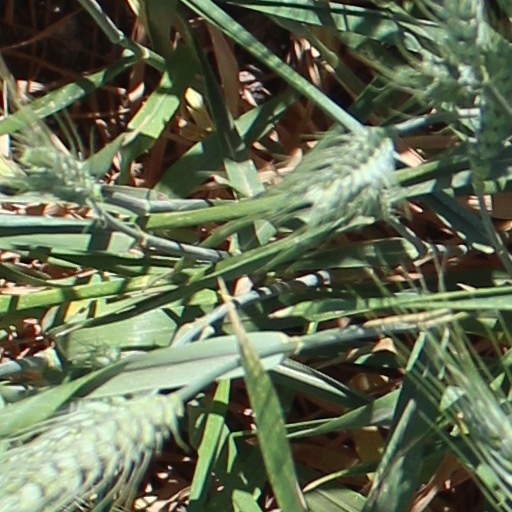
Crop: wheat